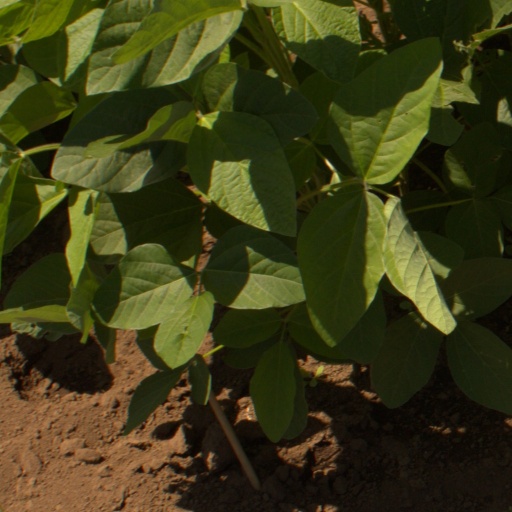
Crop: soybean